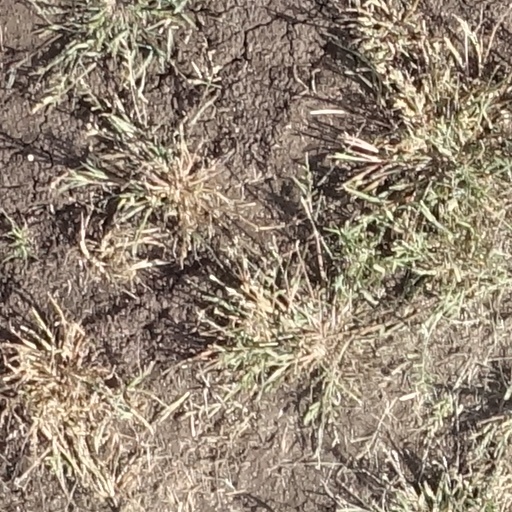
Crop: sorghum